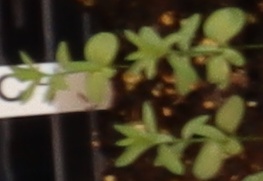
Label: Flax